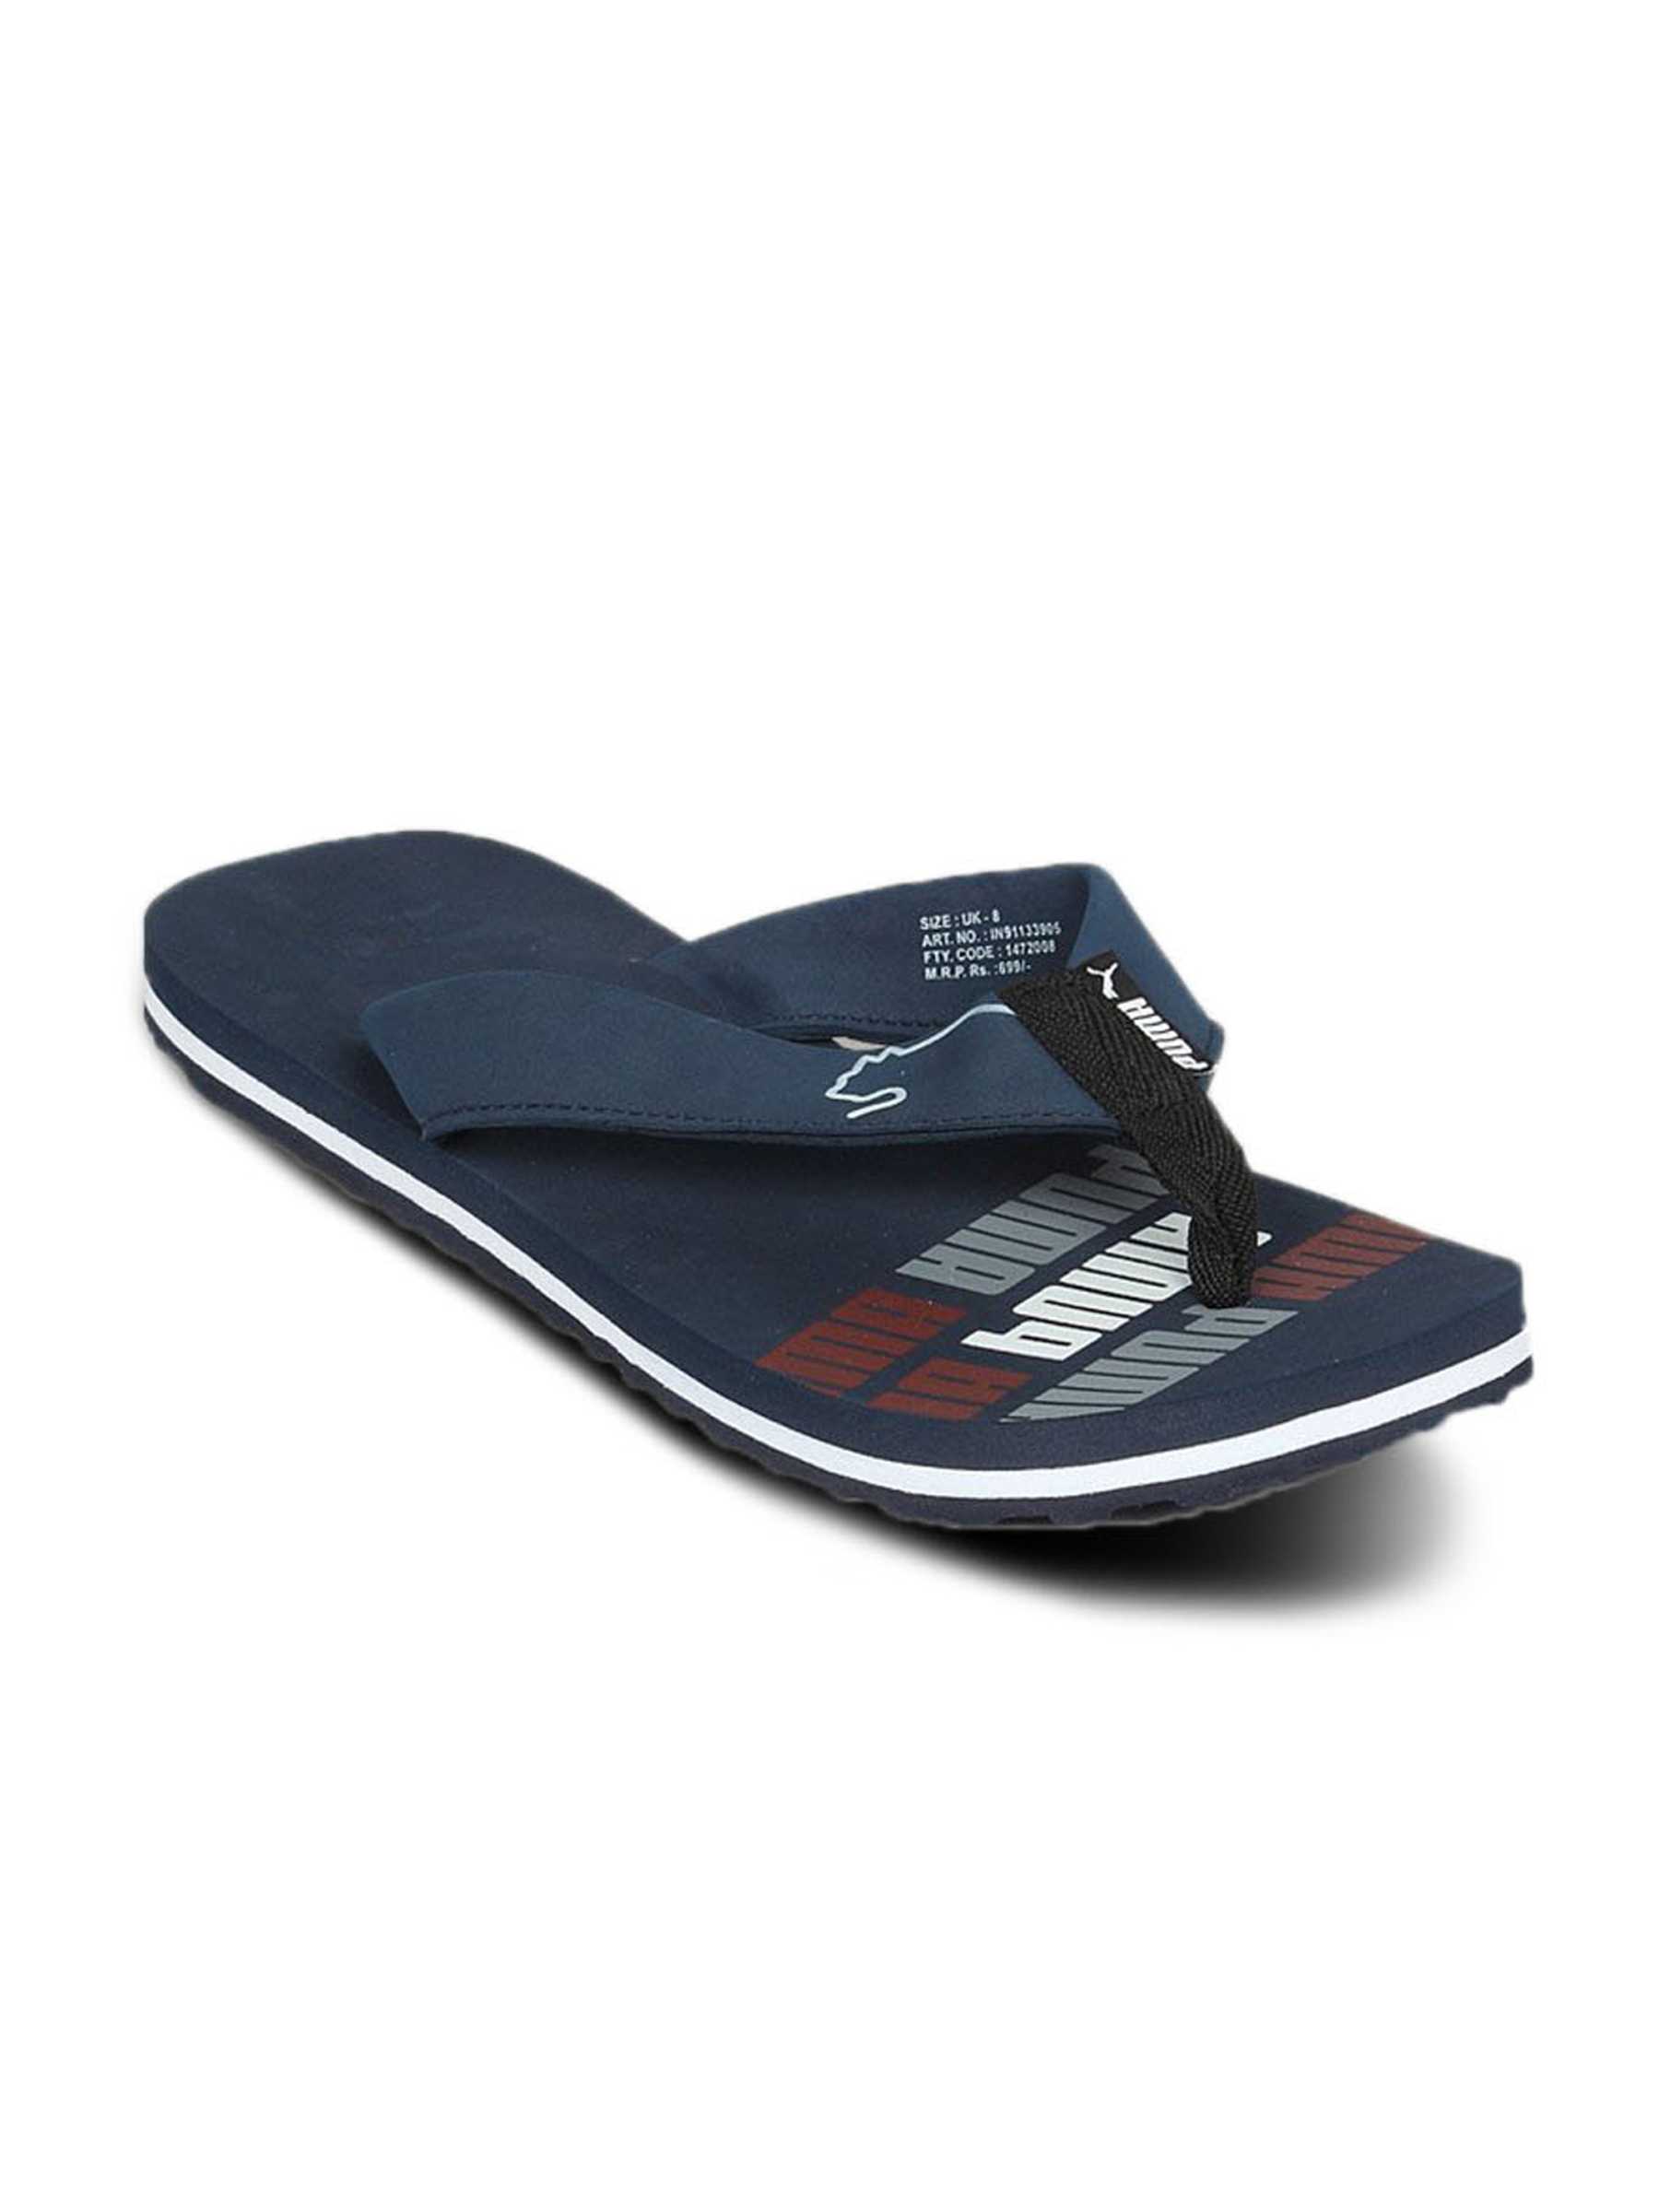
Puma Unisex Issac Navy White Flip Flop
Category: Footwear / Flip Flops / Flip Flops
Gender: Unisex
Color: Navy Blue
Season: Winter 2011
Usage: Casual